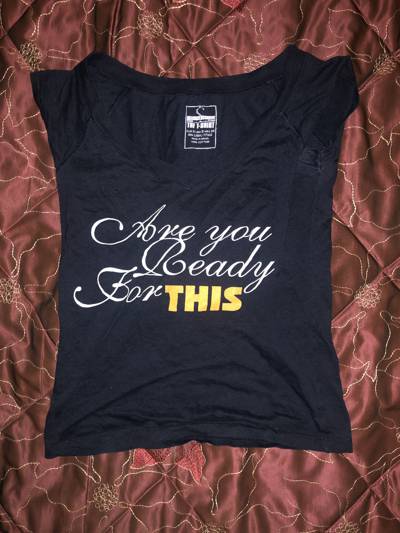
Waste category: clothes